Describe the emotion expressed in this image:  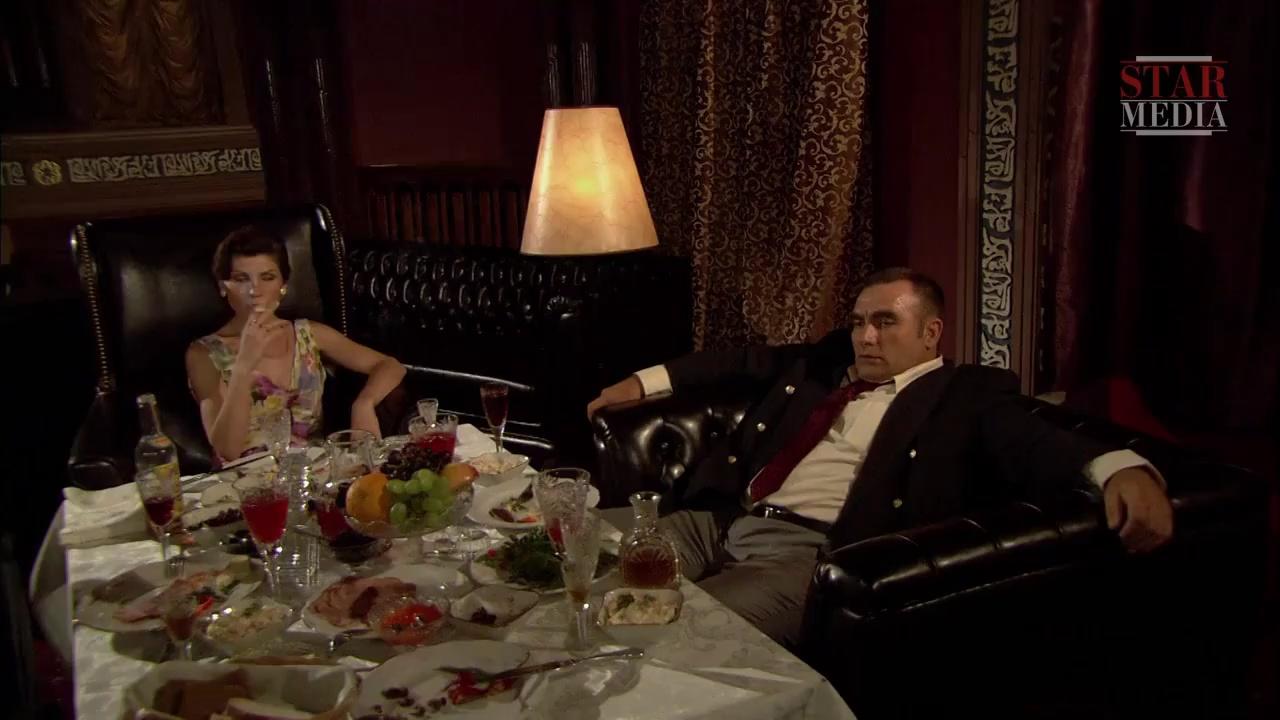
This person displays Suffering, valence and arousal with low intensity.